Nikša Gradi

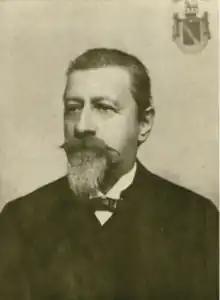
Portrait of Nikša Gradić/Nicoló Gradi

Nikola "Nikša" Gradi (1825–1894) was a writer, politician, and lawyer from Dubrovnik, a descendant of the Ragusan patrician family Gradi.